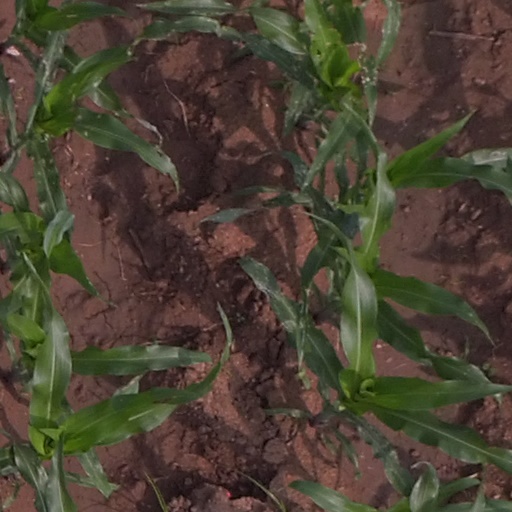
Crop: maize; corn